Plutomurus

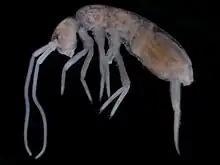
Picture of a Plutomurus Ortobalaganensis

Plutomurus is a genus of springtails belonging to the family Tomoceridae.